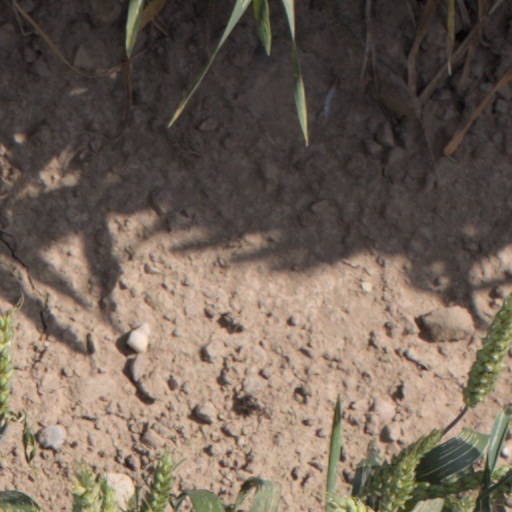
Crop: wheat